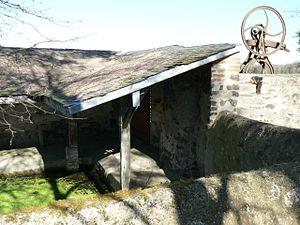
Lavoir sur retenue de Biard à Glenay (79)
Glénay est une commune du centre-ouest de la France située dans le département des Deux-Sèvres en région Nouvelle-Aquitaine. Ses habitants sont appelés les Glénéens.